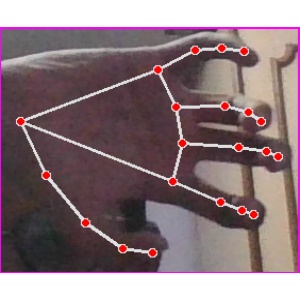
अक्षर: त